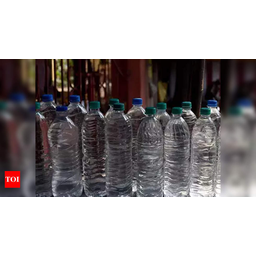
Label: plastic